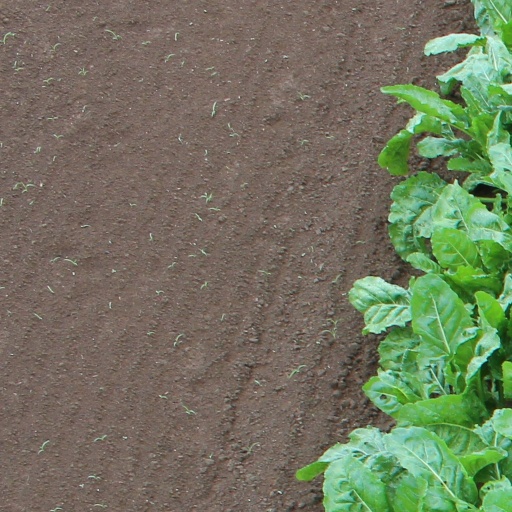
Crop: sugar beet